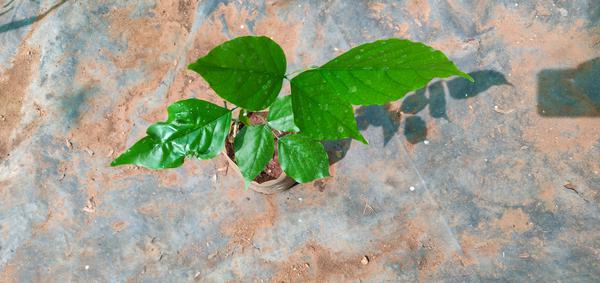
Plant: Honge